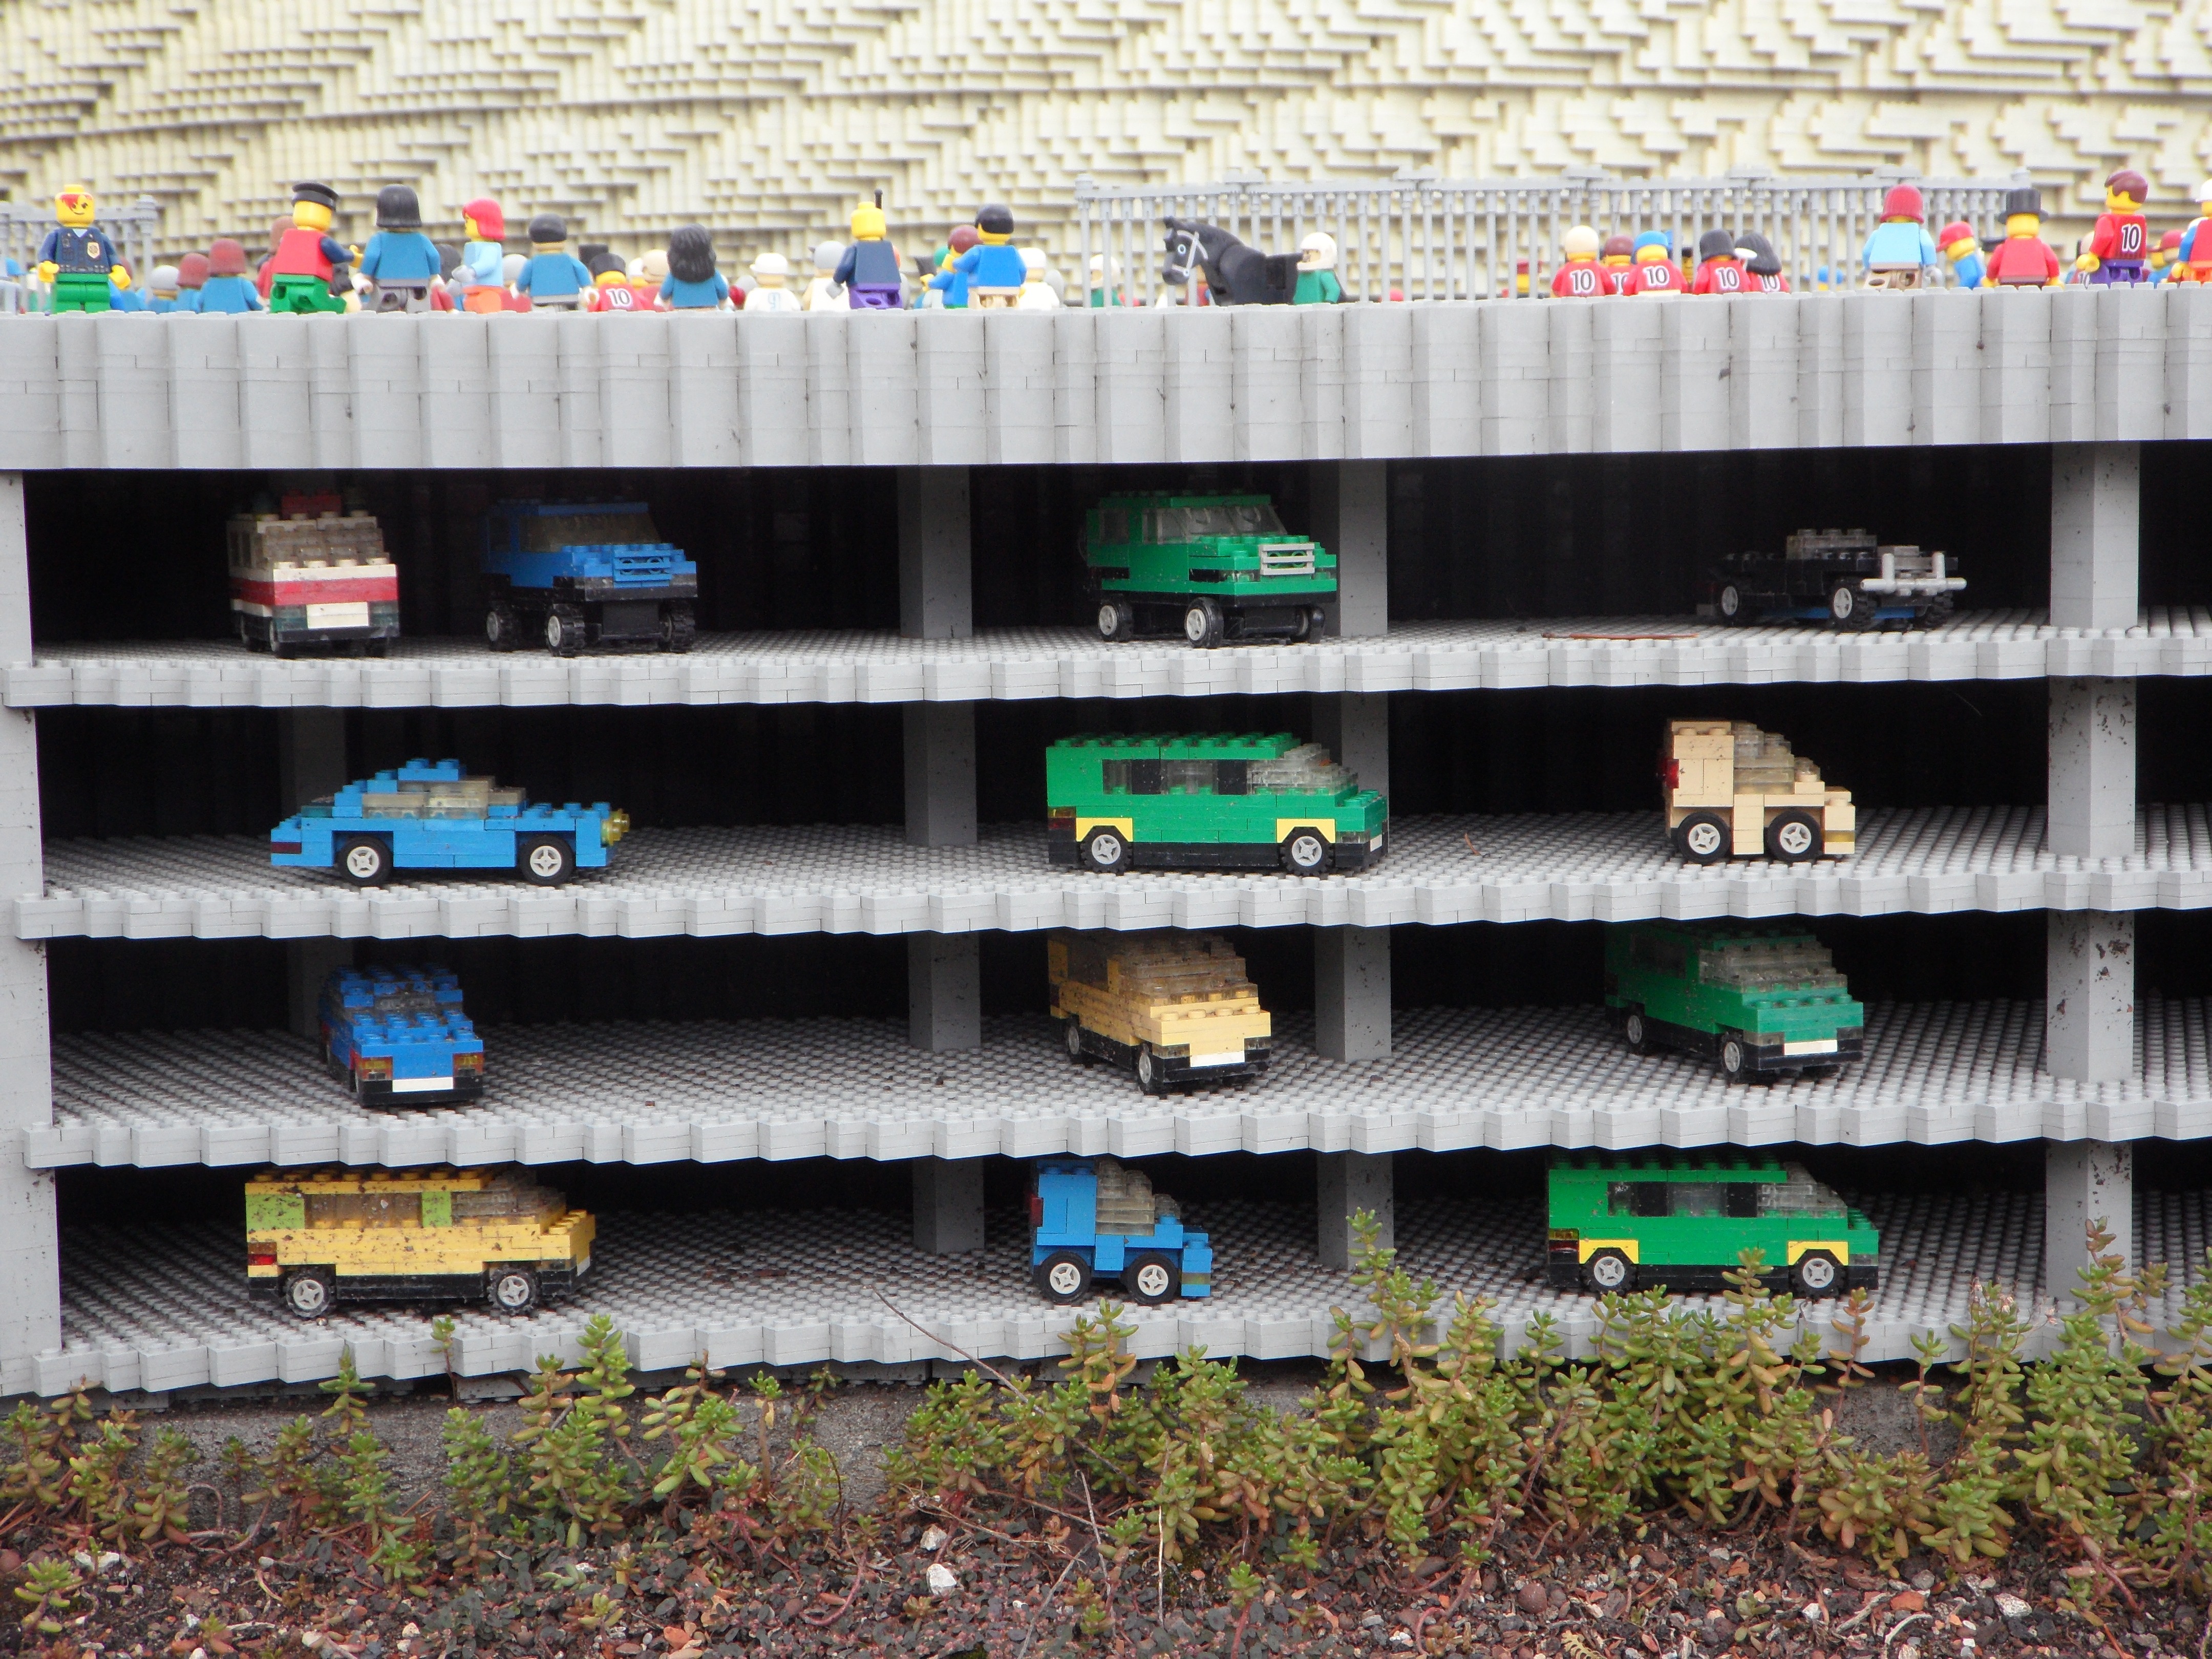
wall, green, furniture, children, toys, lego, autos, legoland, multi storey car park, lego blocks, assembled, mini world